Dirty (2005 film)

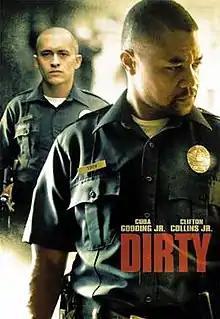
Theatrical release poster

Dirty is a 2005 American crime film directed by Chris Fisher. The film stars Cuba Gooding Jr. and Clifton Collins Jr. The film was released in the United States on November 9, 2005.